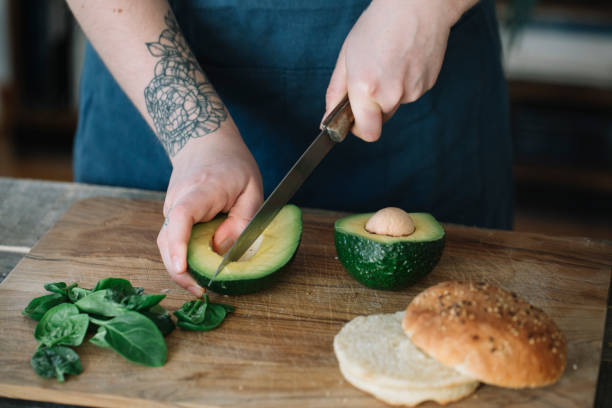
Label: Avocado